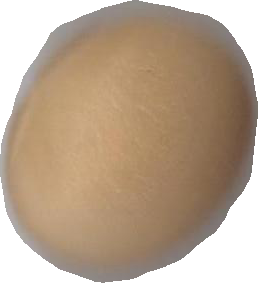
Variety: Dega